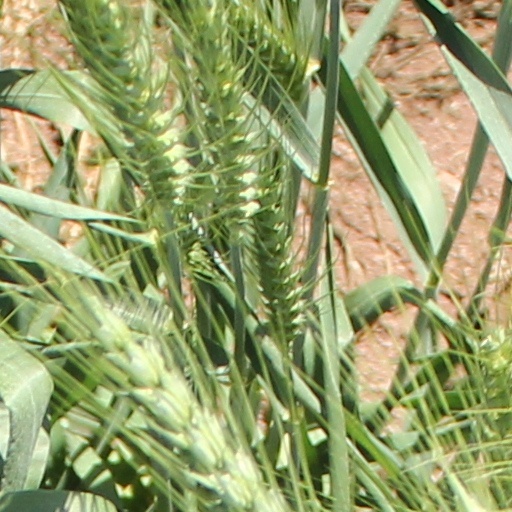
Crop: wheat